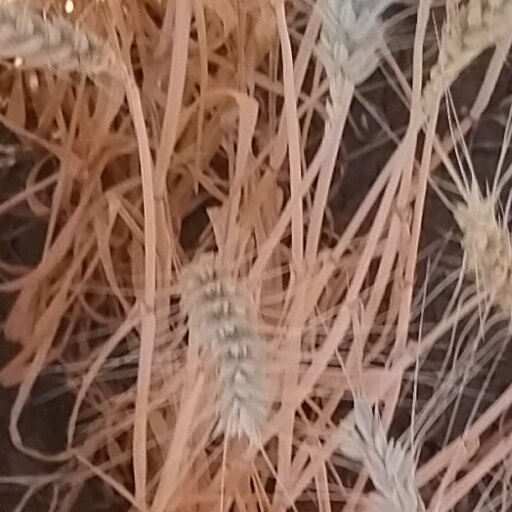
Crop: wheat